Wise Music Group

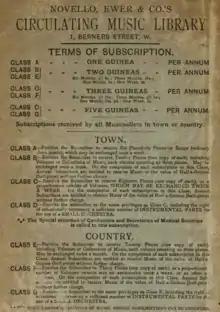
Advertisement for Novello, Ewer & Co. circulating music library, London, 1890

Novello & Co is a London-based printed music publishing company specializing in classical music, particularly choral repertoire. It was founded in 1811 by Vincent Novello. August Jaeger of the firm was a friend of Edward Elgar. It joined the Wise Music Group in 1993.